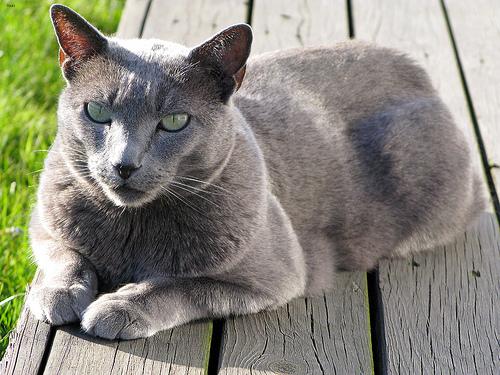
Breed: Russian Blue